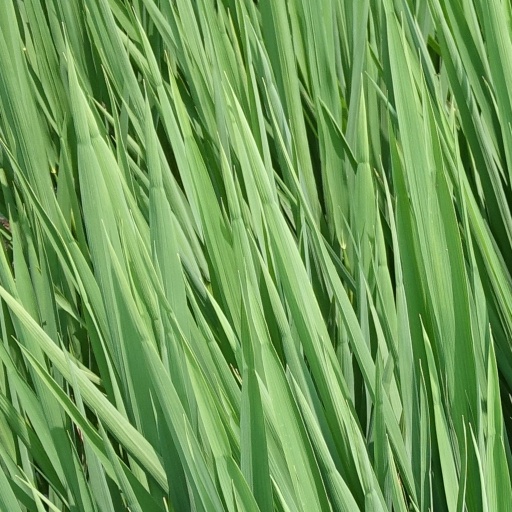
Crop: rice